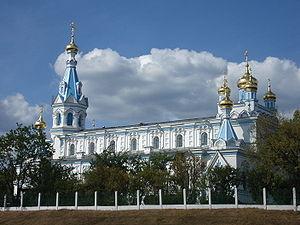
Daugavpils est la deuxième ville en population de la Lettonie. C'est l'une des neuf grandes villes de Lettonie ayant un statut particulier de lielpilseta. C'est également le chef-lieu de la province orientale de Latgale. La ville se trouve dans le Sud-Est de la Lettonie, sur les deux berges du fleuve Daugava. Elle est très proche des frontières lituanienne, biélorusse et russe. La langue officielle est le letton, mais la langue de communication majoritaire entre les différentes communautés reste le russe. Une grande partie de la population parle également le latgalien.